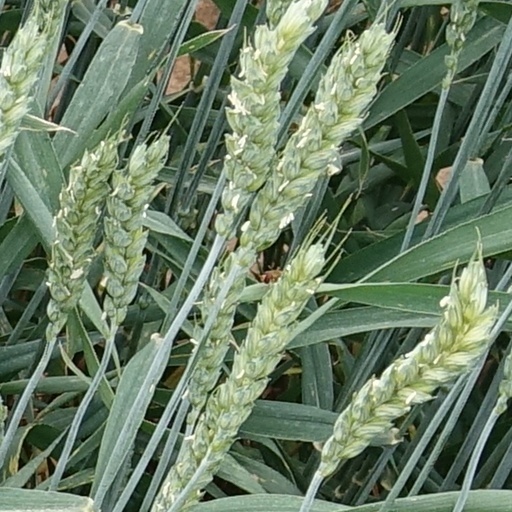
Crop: wheat